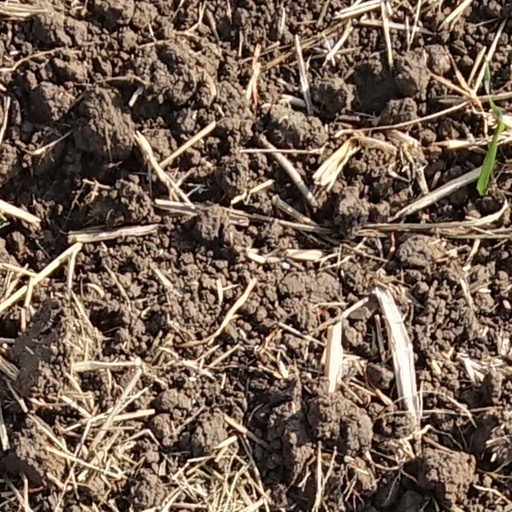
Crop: wheat